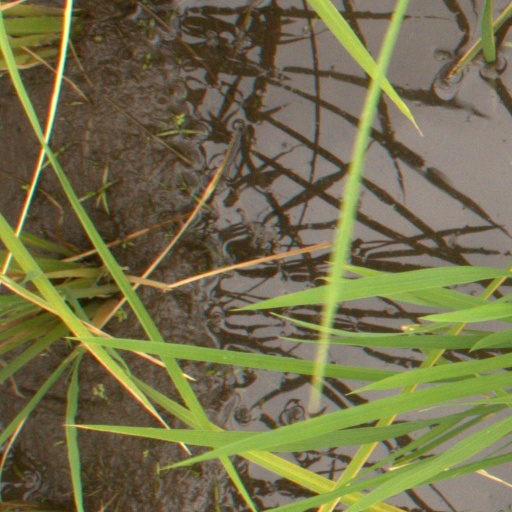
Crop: rice